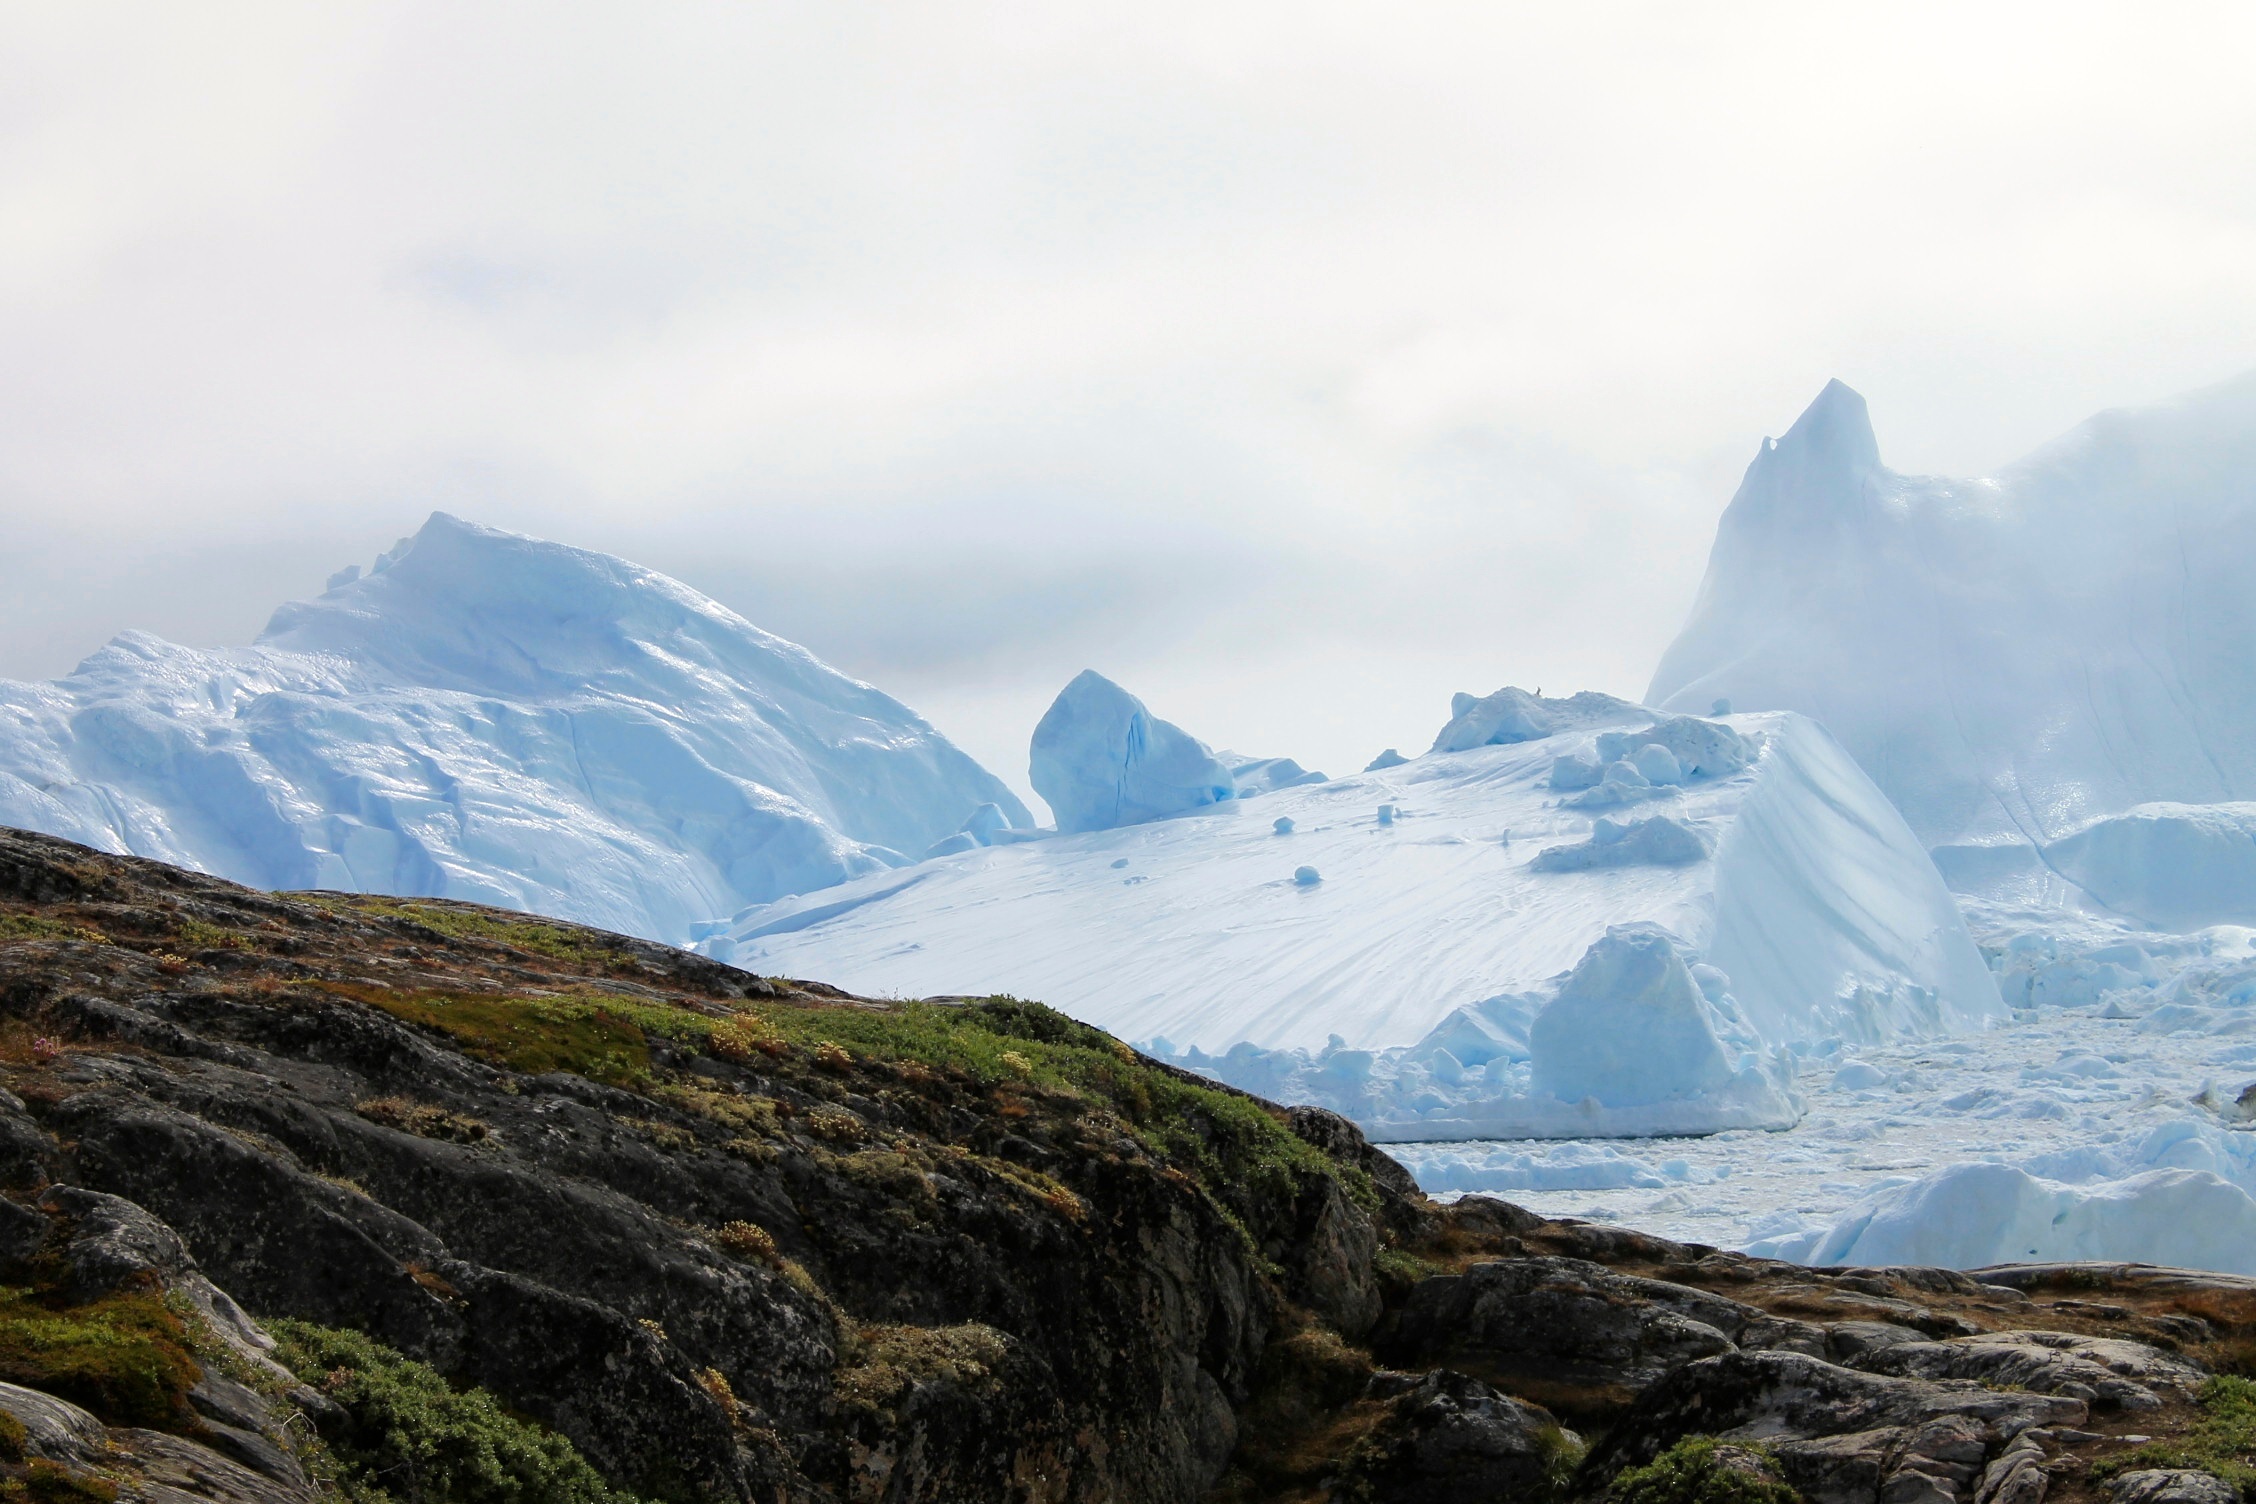
landscape, wilderness, mountain, snow, mountain range, glacier, rocky, fjord, terrain, iceberg, ridge, alps, glacial, plateau, fell, cirque, loch, landform, mountain pass, geographical feature, atmospheric phenomenon, mountainous landforms, glacial landform